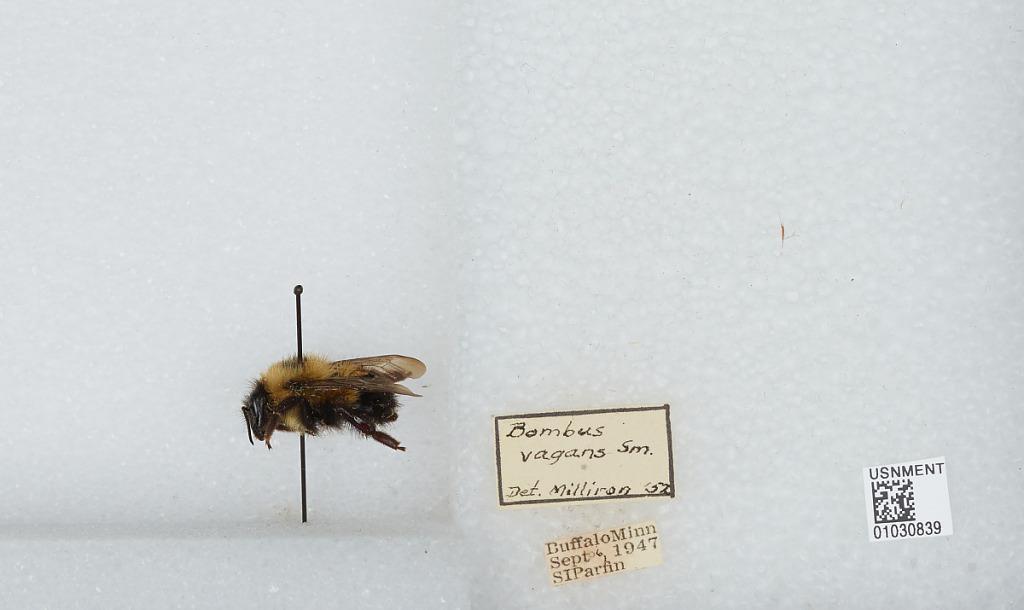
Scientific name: Bombus (Pyrobombus) vagans vagans Smith
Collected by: S. Parfin
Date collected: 1947-9-6
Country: United States
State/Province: Minnesota
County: Wright
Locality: Buffalo
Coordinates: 45.1719, -93.8747